Nana Fadnavis

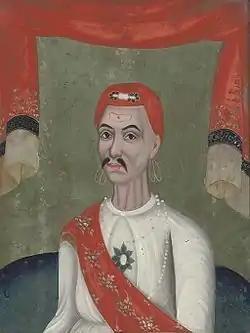
Nana Fadnavis

In 1761, Nana escaped to Pune from the Third Battle of Panipat and rose to great heights, becoming a leading personage directing the affairs of the Maratha Confederacy, although he was never a soldier himself. This was a period of political instability as one Peshwa was rapidly succeeded by another, and there were many controversial transfers of power. Nana Phadnavis played a pivotal role in holding the Maratha Confederacy together in the midst of internal dissension and the growing power of the British East India Company.